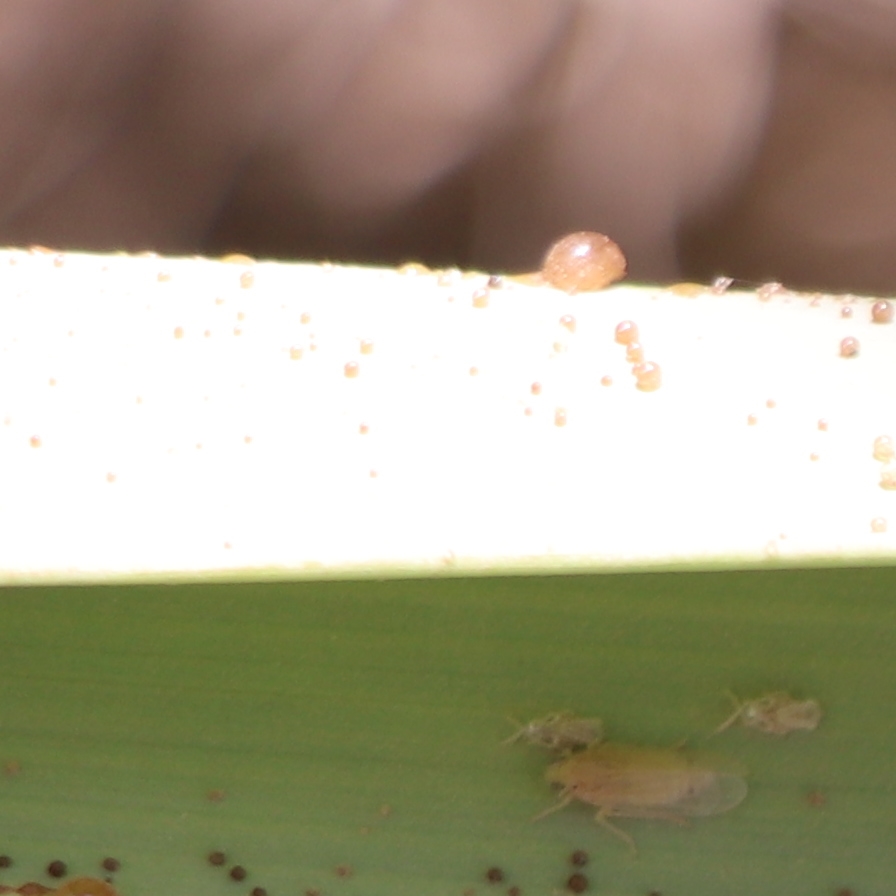
Label: Dubas